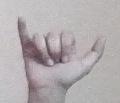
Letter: ya